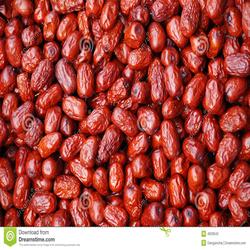
Label: Dates